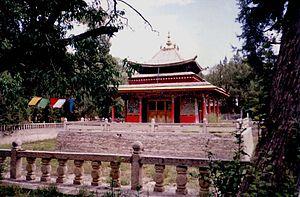
Tsarong Dzasa né Namgang Dazang Damdu était un diplomate tibétain, militaire, économiste, ingénieur civil et un proche conseiller du 13ᵉ Dalaï Lama.